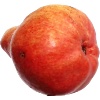
Label: Pear Red 1